Zhuchengtyrannus

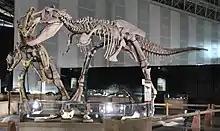

It is possible that several isolated teeth from one of the Zhucheng dinosaur quarries, previously given the name "Tyrannosaurus zhuchengensis", belong to this or a related species. The "T. zhuchengensis" teeth are characterized by serrations that extend all the way to the base of the tooth crown, a feature not seen in any other tyrannosaurine species. All known teeth of "Zhuchengtyrannus" are too poorly preserved in this area to compare with "T. zhuchengensis", but further finds may clarify their relationship.